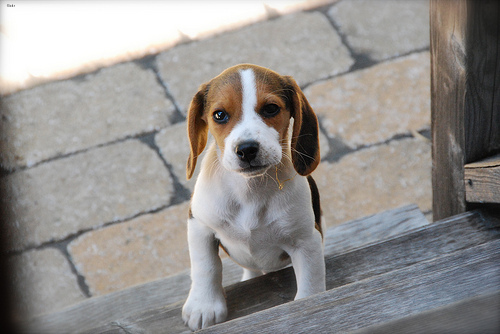
Animal: dog
Breed: beagle